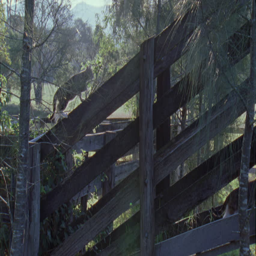
cat walking on a fence